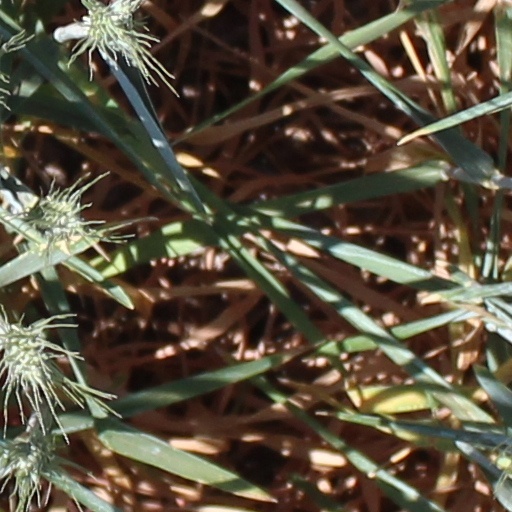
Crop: wheat